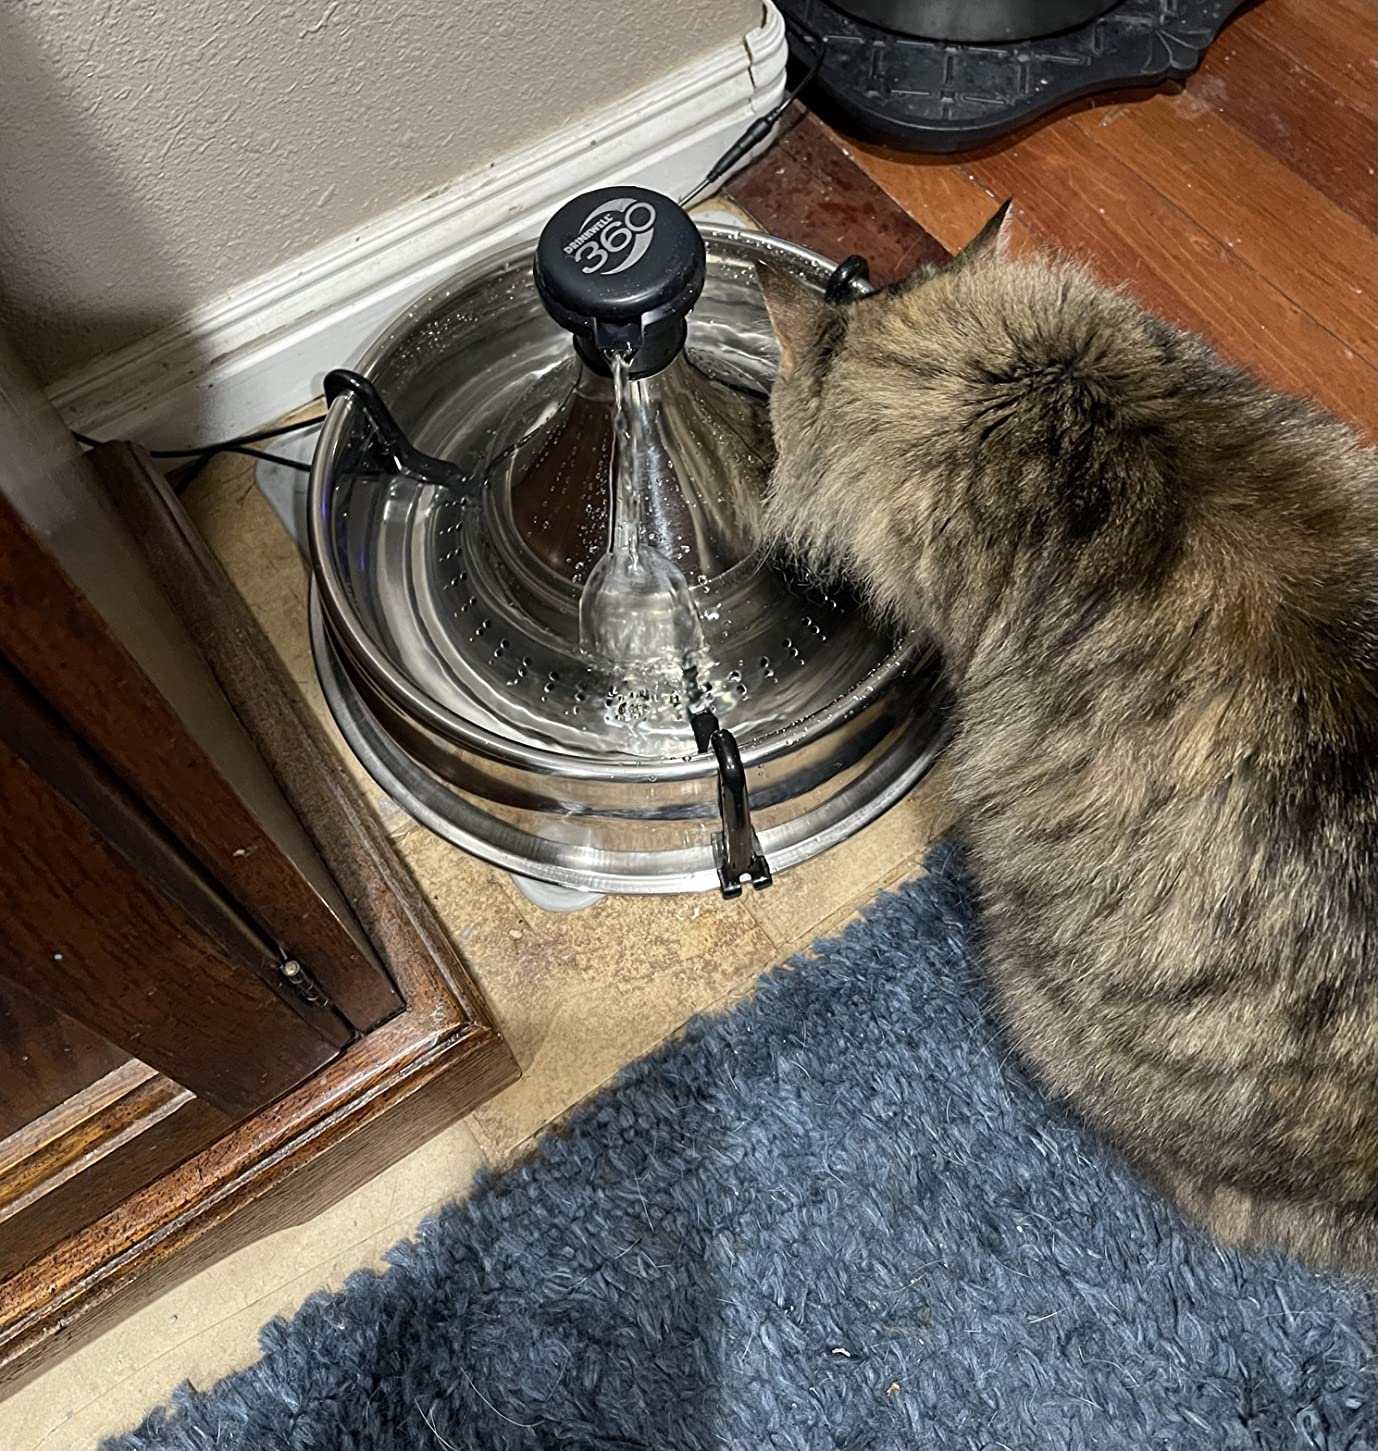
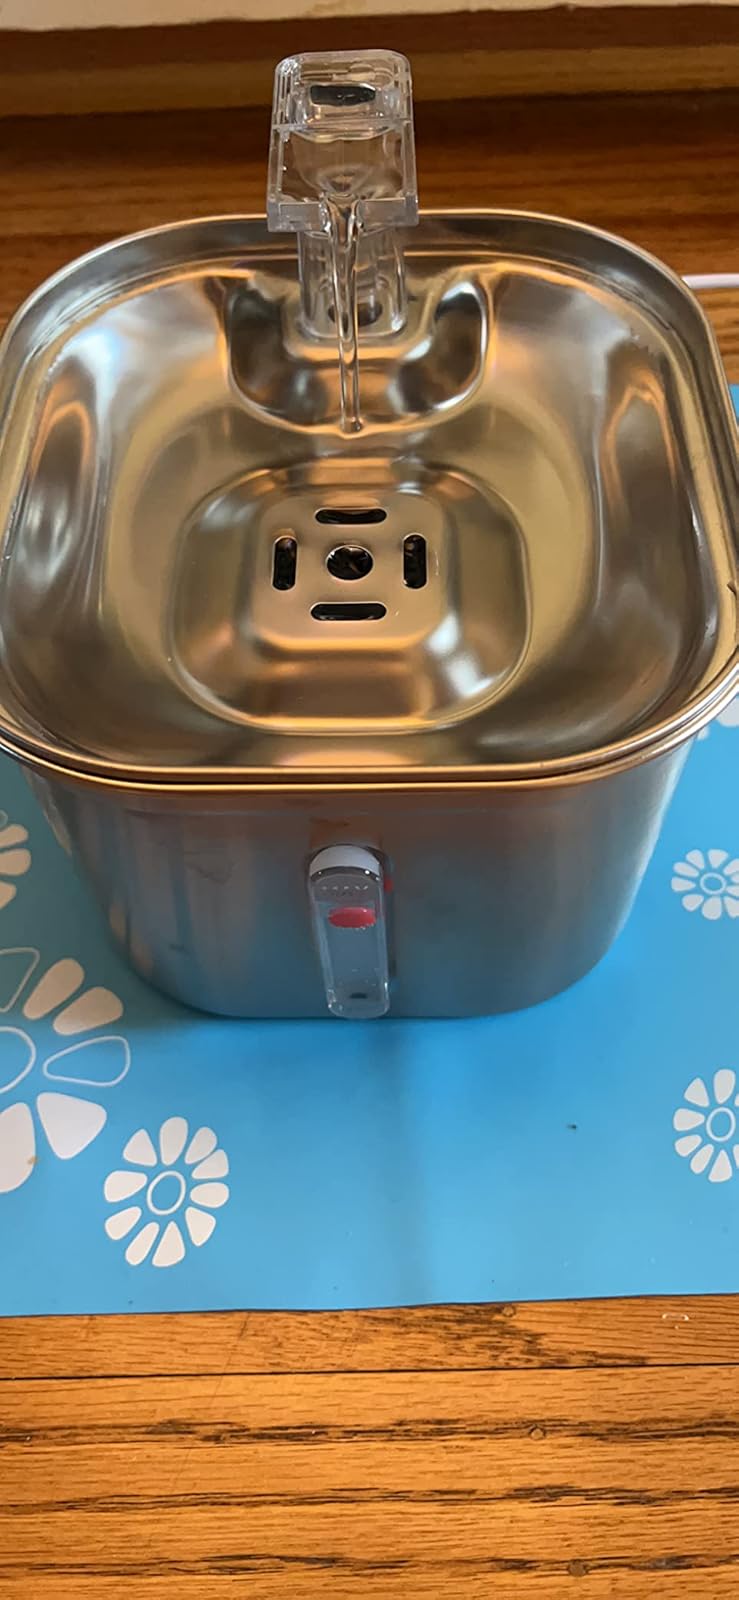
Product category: items_bowl
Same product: no